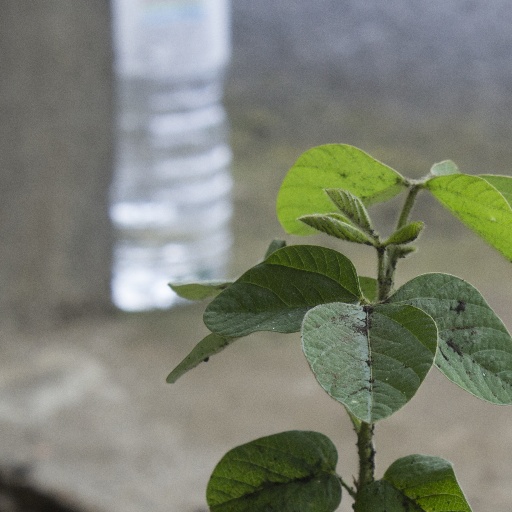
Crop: soybean